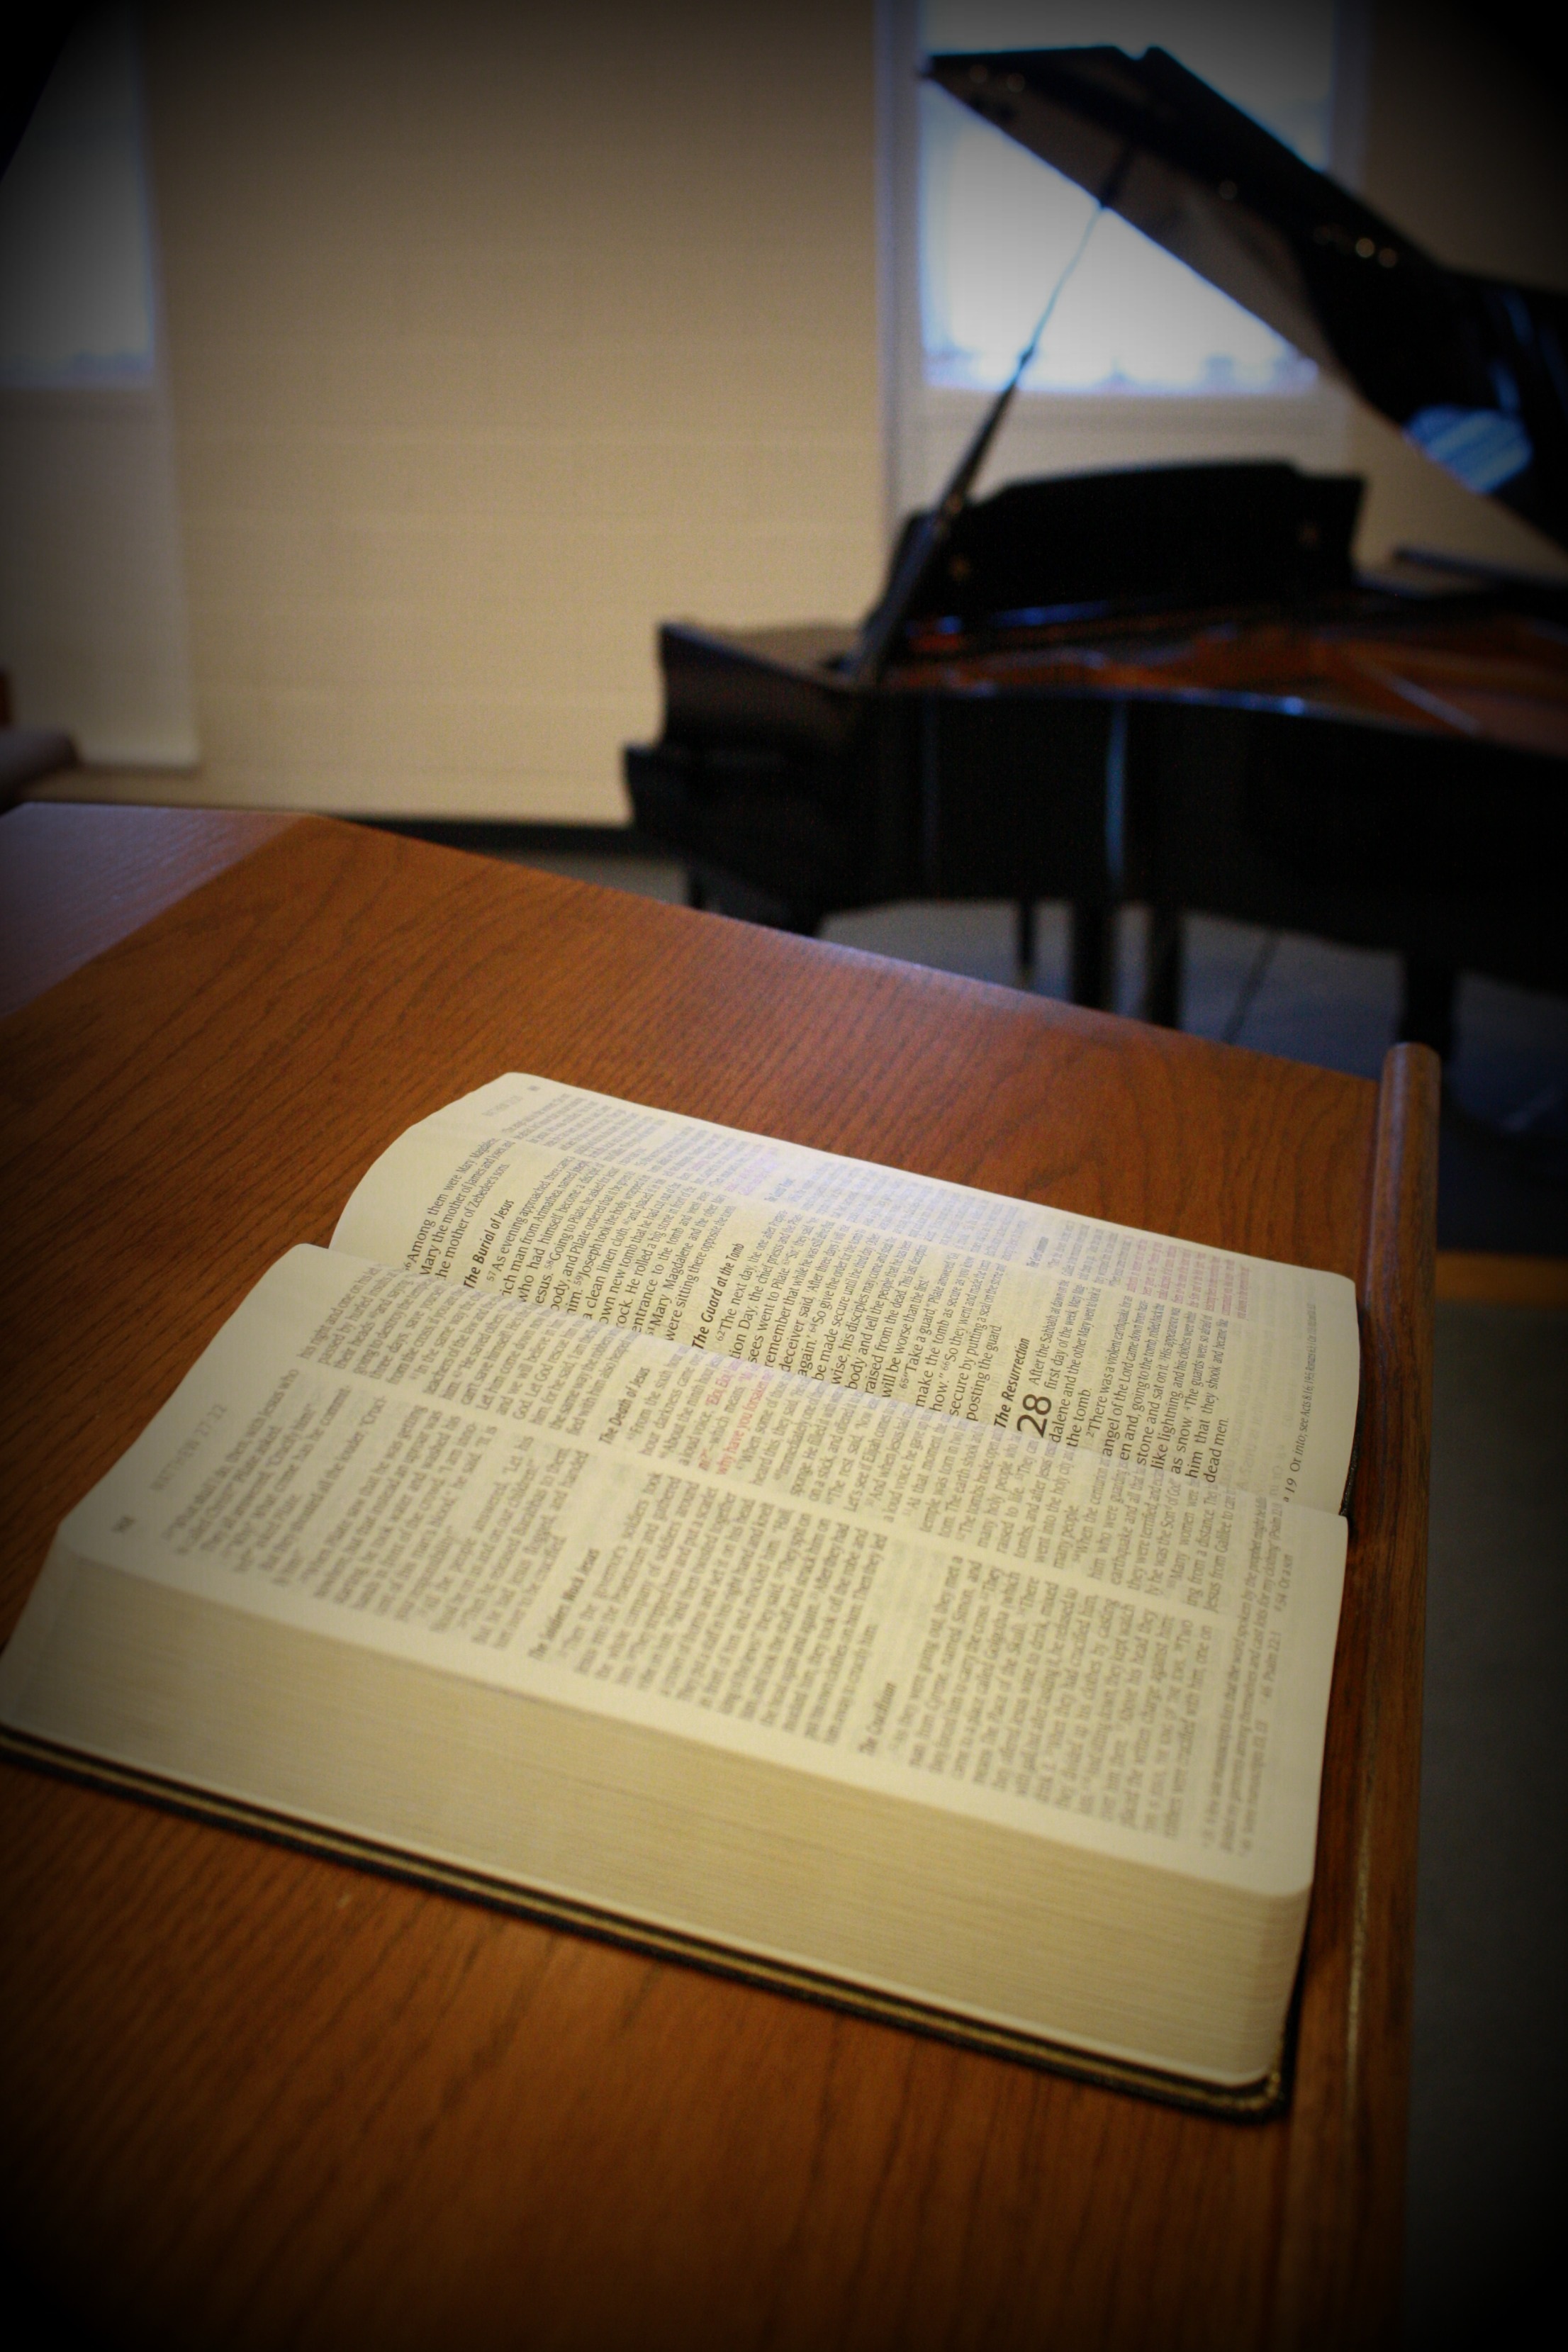
light, wood, technology, piano, church, furniture, christian, bible, interior design, art, design, shape, window covering